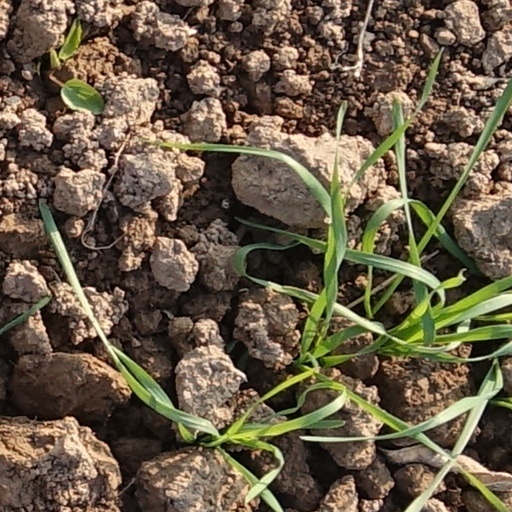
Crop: wheat